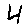
Label: 4